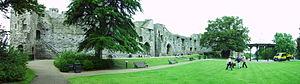
Le château de Newark, à Newark dans le comté de Nottinghamshire, est un château fort de style normand surplombant la Trent. Édifié à l'origine sur les ordres du roi saxon Egbert, il fut reconstruit en pierre et agrandi par l'archevêque Alexandre de Lincoln, qui y établit un monneyage. Les plans adoptés ont sans doute repris ceux du château fort de Sleaford, autre forteresse édifiée par ce prélat.
Newark-on-Trent est un bourg traditionnel du Nottinghamshire dans les Midlands de l'Est. Il se dresse entre la Trent, l'autoroute A1 Nord dite Great North Road et la ligne ferroviaire de l'East Coast Main Line. Cette ville anglaise au passé illustre possède un riche patrimoine architectural.